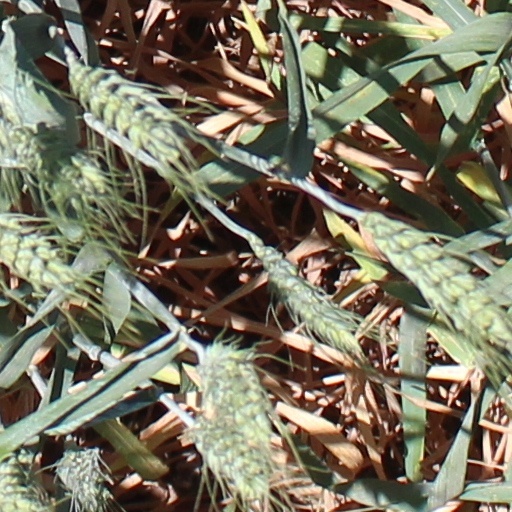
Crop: wheat